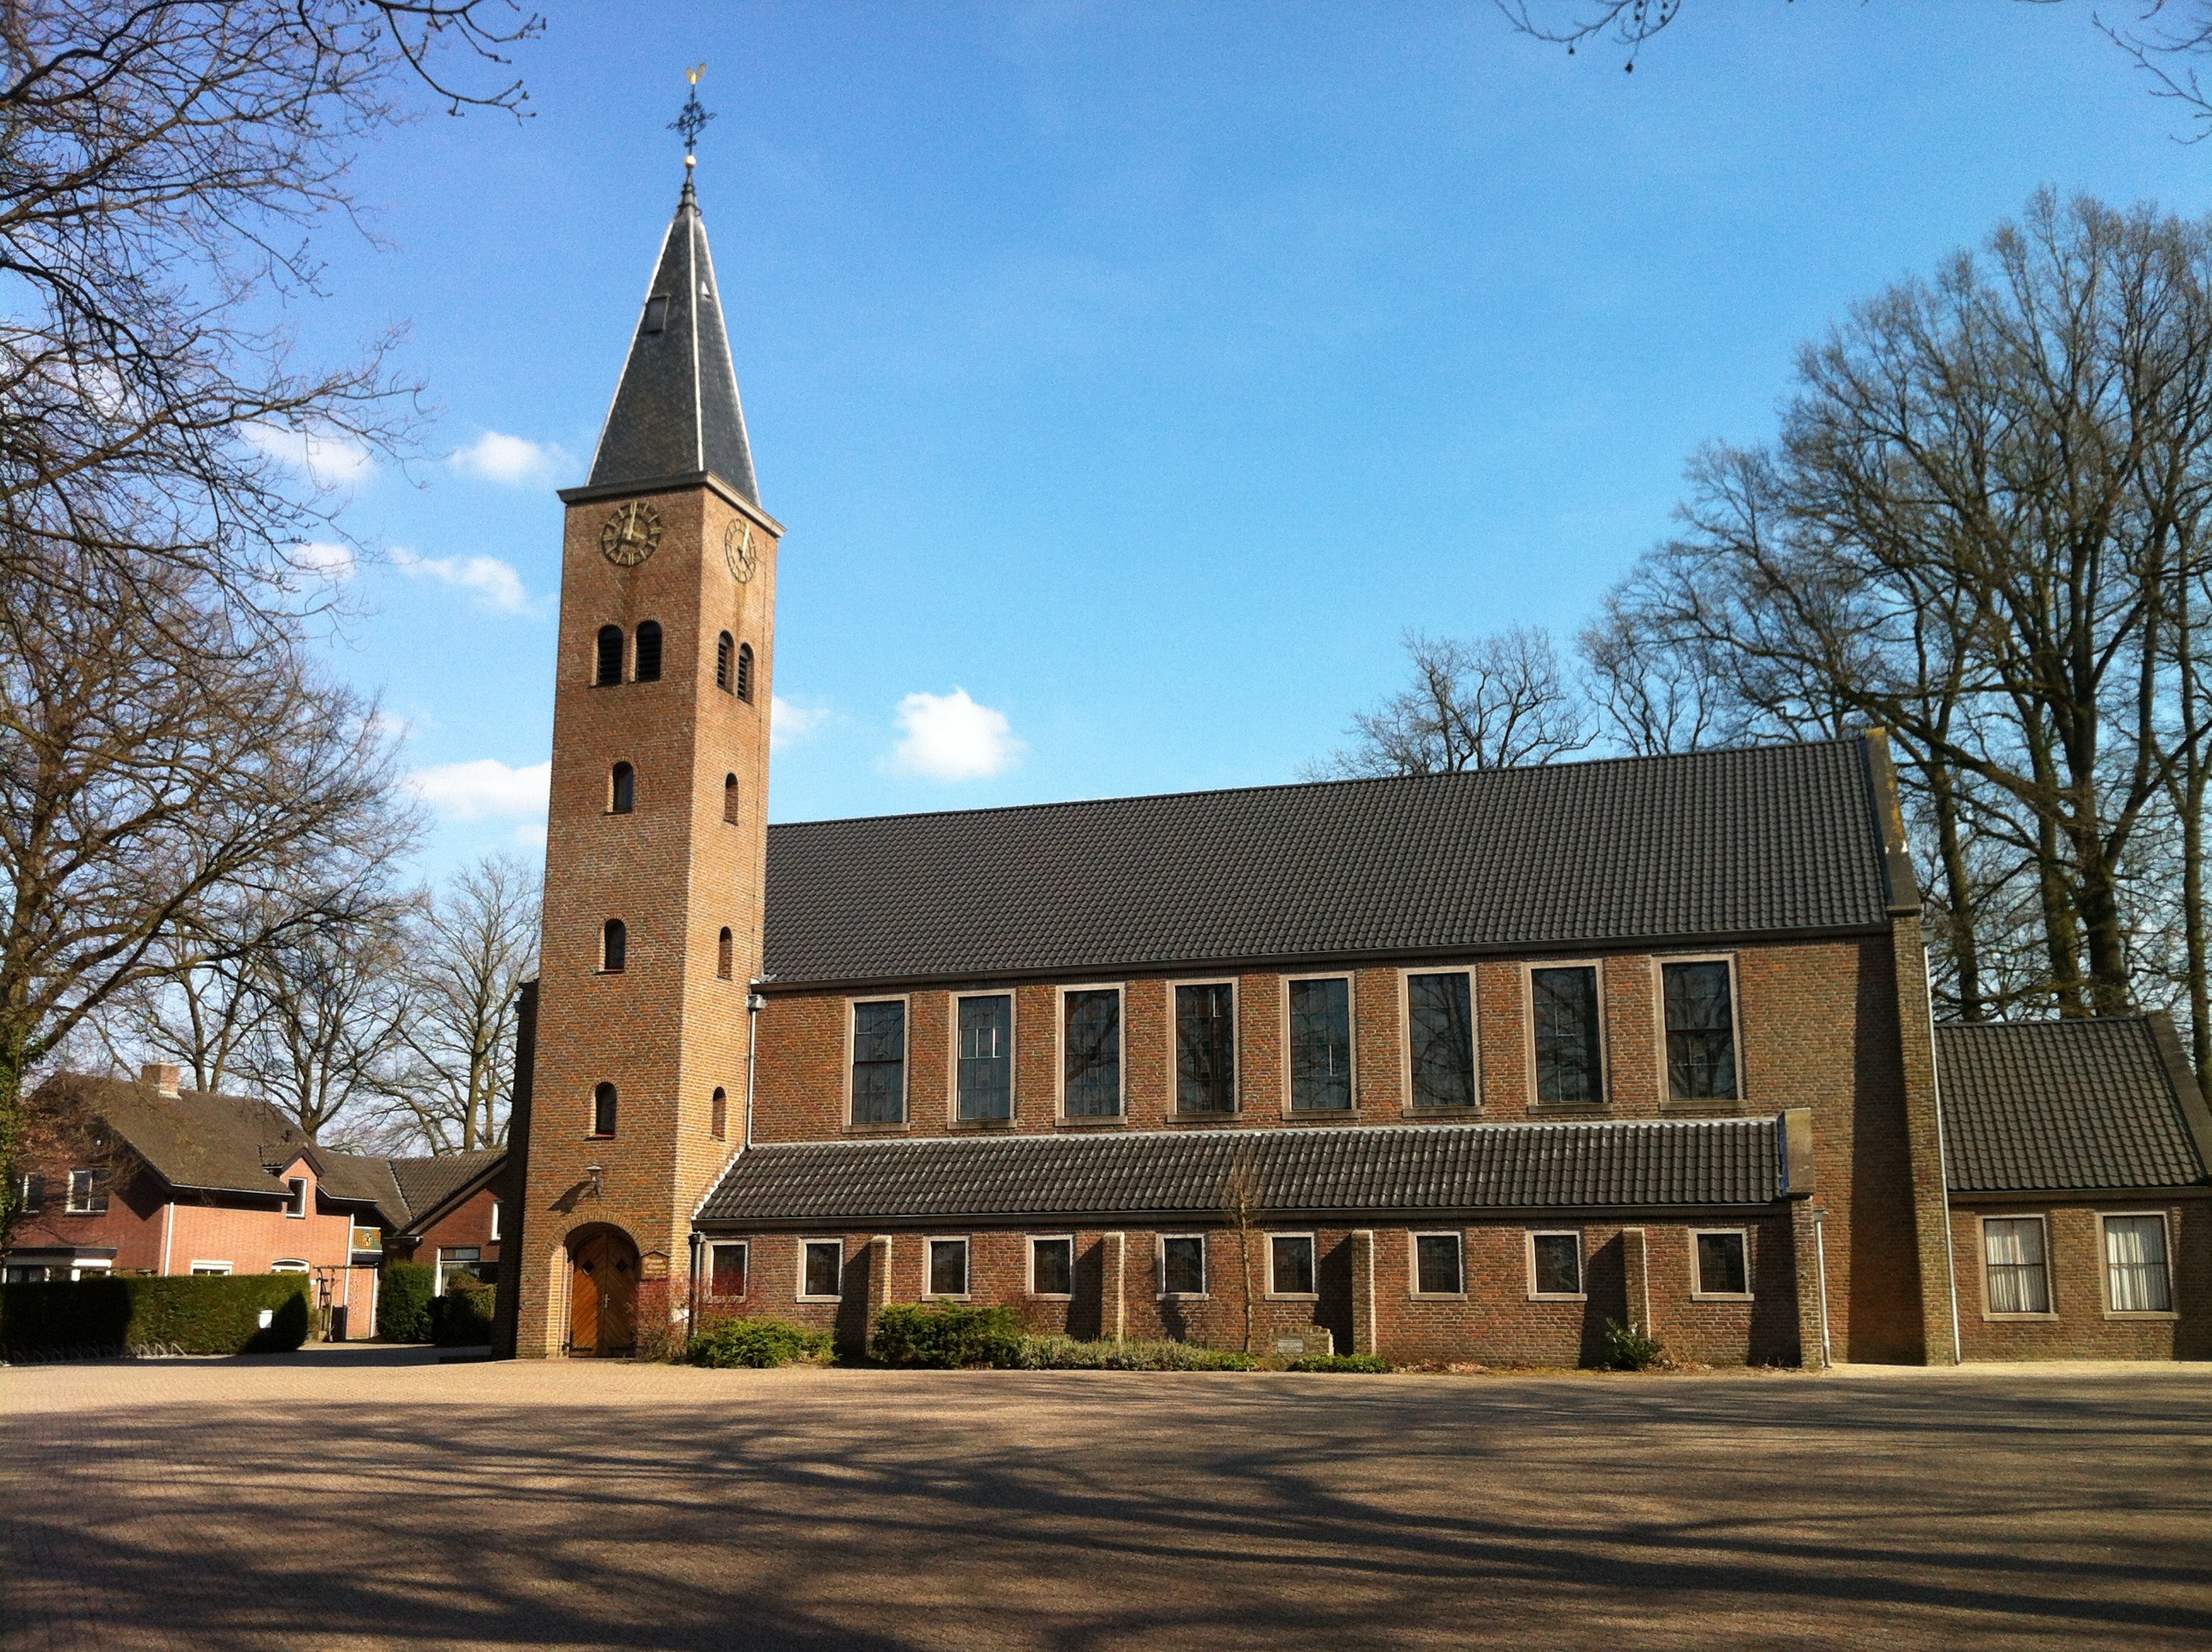
architecture, building, facade, church, chapel, christian, place of worship, estate, church window, village church, church tower, church square